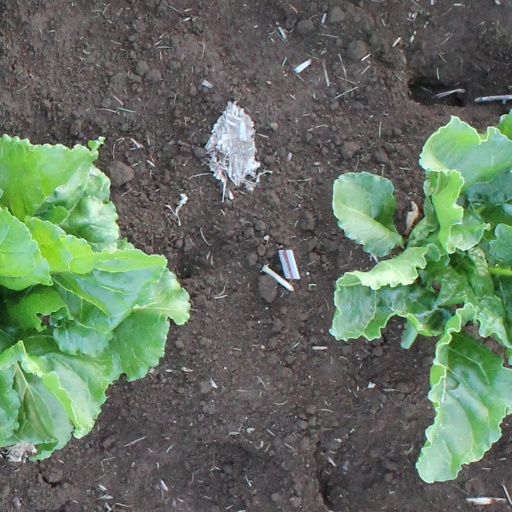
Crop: sugar beet